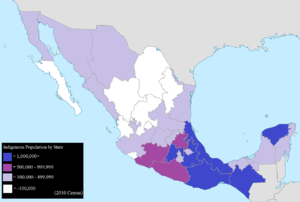
Les Mexicains qui sont considérés comme des indigènes du Mexique sont ceux d'ascendance indigène préhispanique et qui continuent à former un groupe ethnique partageant notamment une langue indigène et des coutumes différentes du reste de la population mexicaine. L'État mexicain reconnaît leur existence et leur importance en se définissant comme une nation multiculturelle fondée sur ses « peuples autochtones » dans le second article de sa Constitution. Selon le dernier recensement national, en 2015, sur un total de 25 millions considérés comme indigènes selon leur culture au Mexique, environ 11 millions vivaient dans un foyer indigène situé dans une zone géographique majoritairement indigène, environ 7 millions d'entre eux parlaient une des 72 langues indigènes nationales tandis qu'environ 9 millions ne parlaient aucune langue indigène et 400 mille ne se considéraient pas eux-mêmes indigènes. Les groupes indigènes les plus peuplés sont les Nahuas, les Mayas yucatèques, les Mayas tzeltals, les Mixtèques, les Tzotzils, les Zapotèques et les Otomis. Les États mexicains où le pourcentage de population indigène est le plus élevé sont Oaxaca, le Chiapas et le Yucatán.